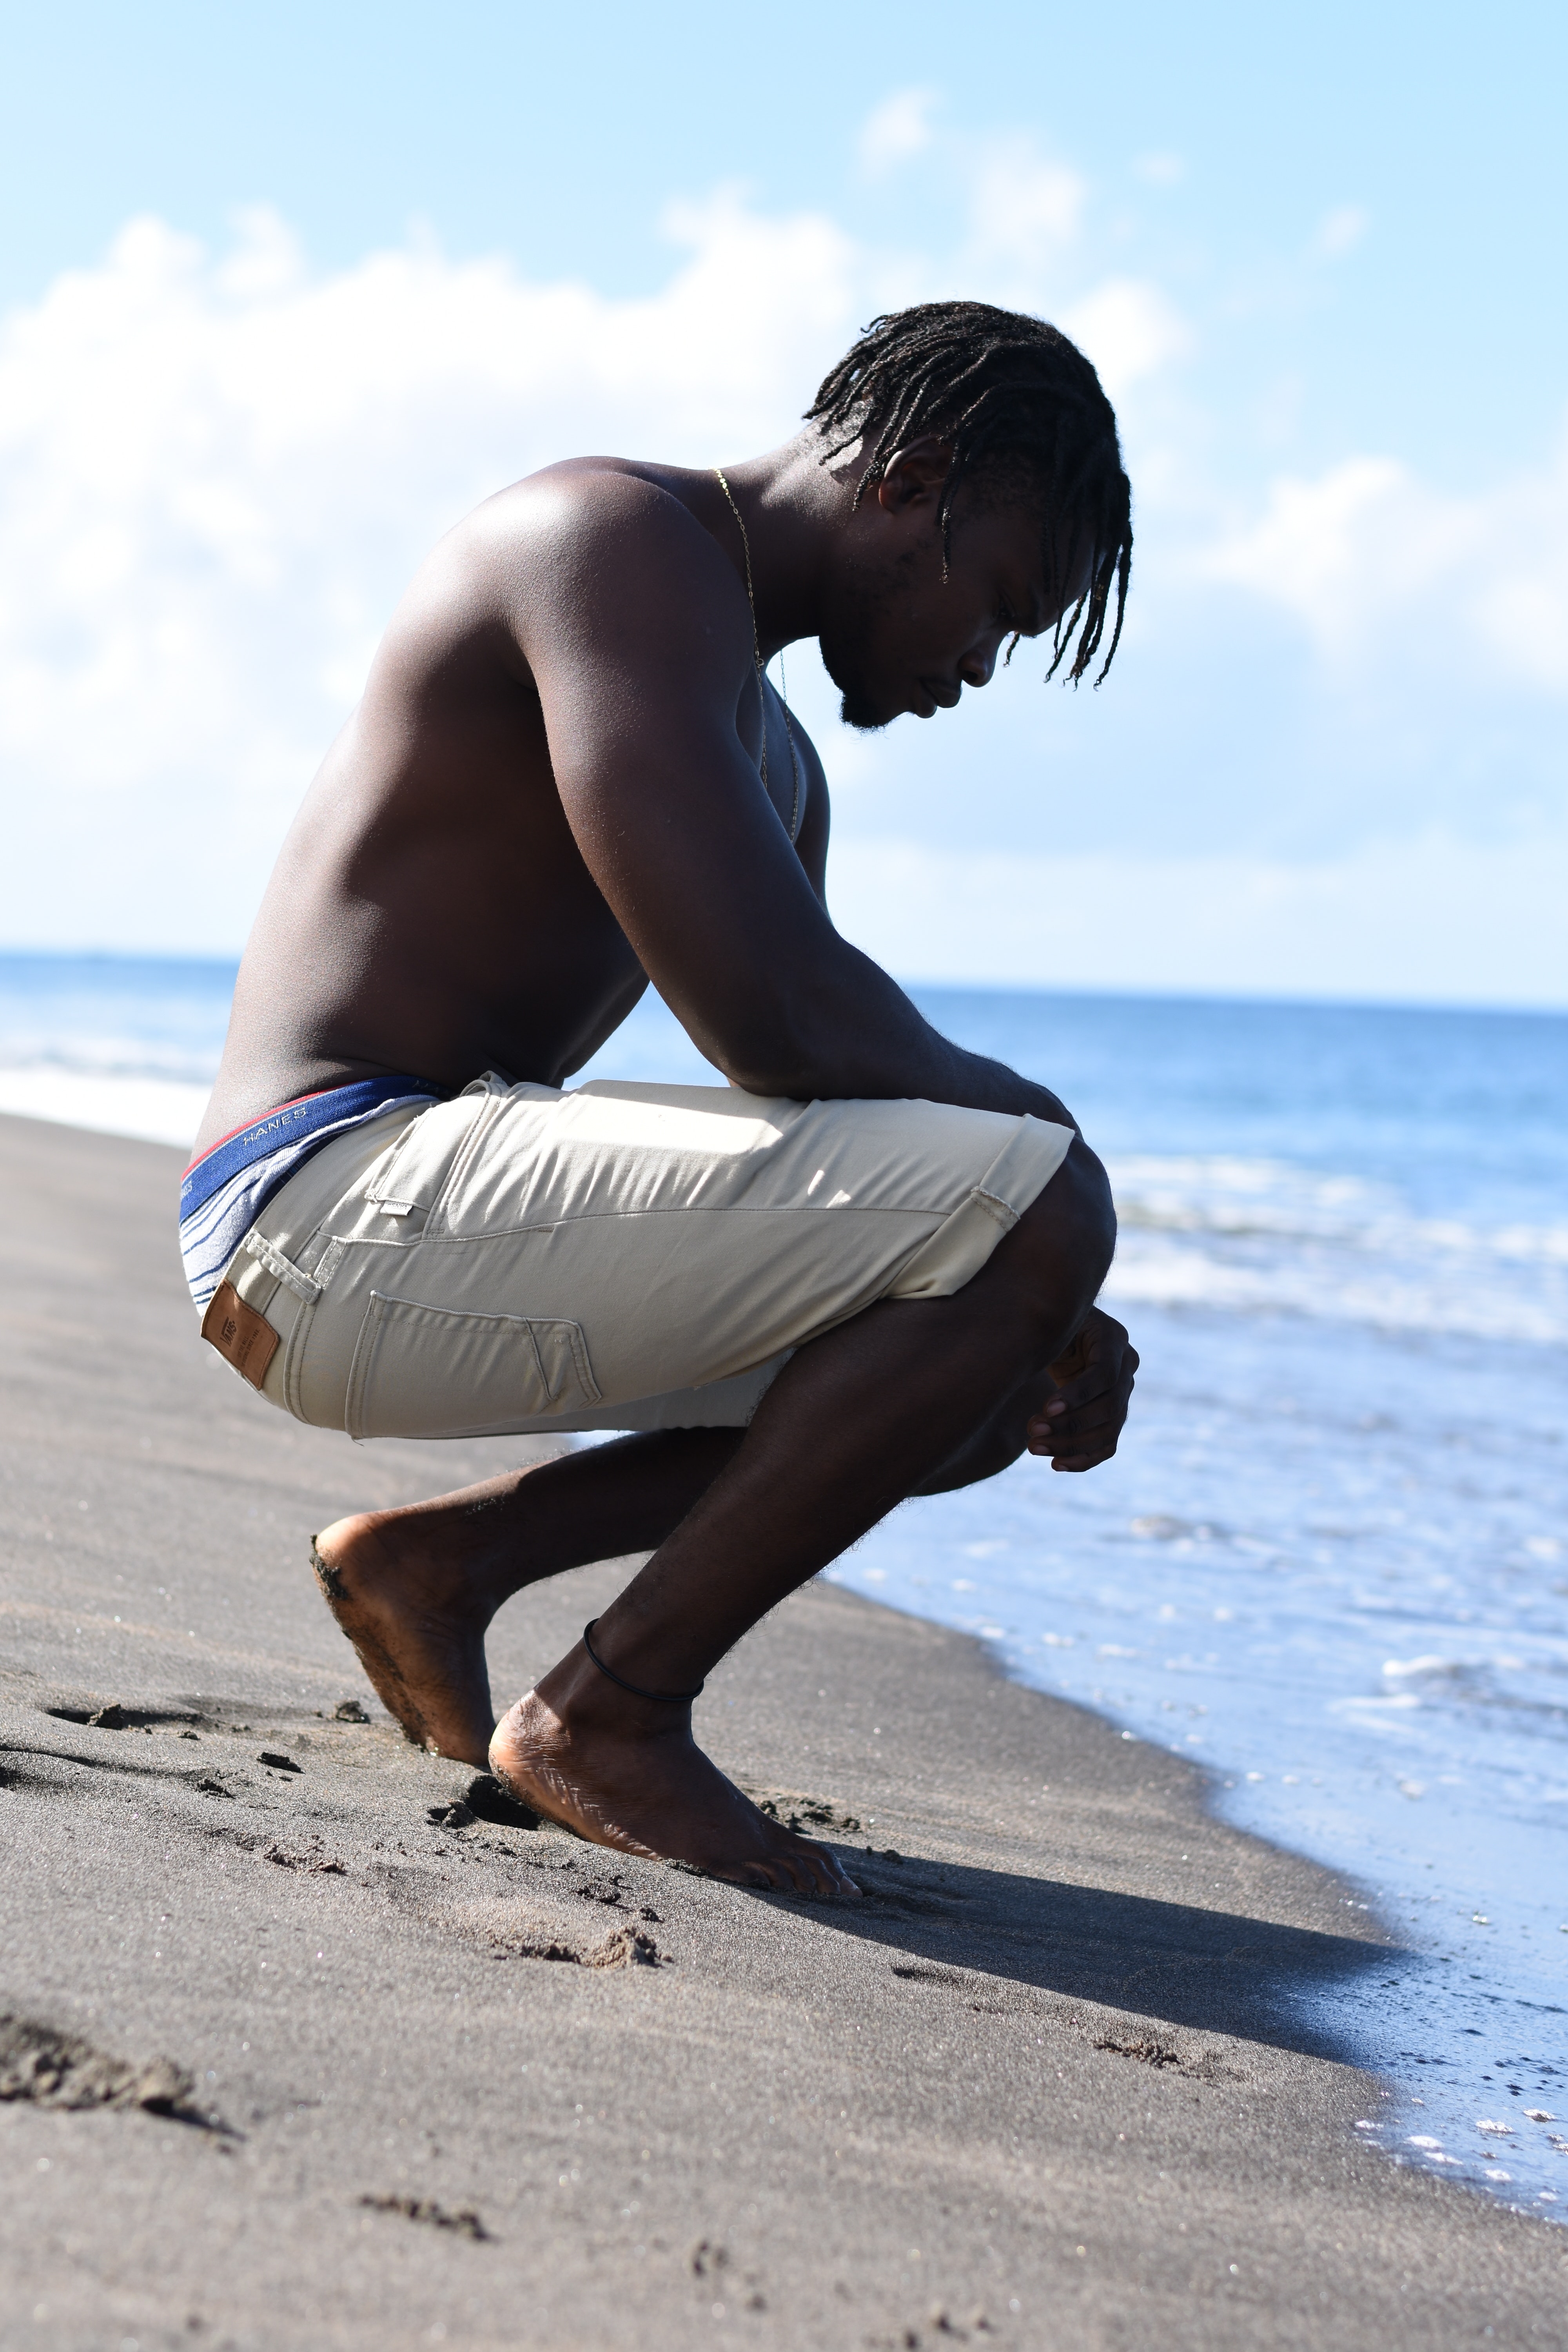
beach, vacation, Barechested, sea, ocean, summer, human, sand, leg, muscle, photography, coast, leisure, happy